Folding bicycle

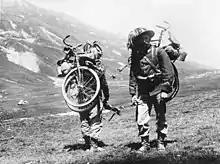
Italian Bersaglieri during World War I with folding bicycles strapped to their backs (1917)

The first folding bicycle patent was filed by an American inventor, Emmit G. Latta on September 16, 1887. Military interest in bicycles arose in the 1890s, and the French army and others deployed folding bikes for bicycle infantry use. In 1900, Mikael Pedersen developed for the British army a folding version of his Pedersen bicycle that weighed and had wheels. It included a rifle rack and was used in the Second Boer War.